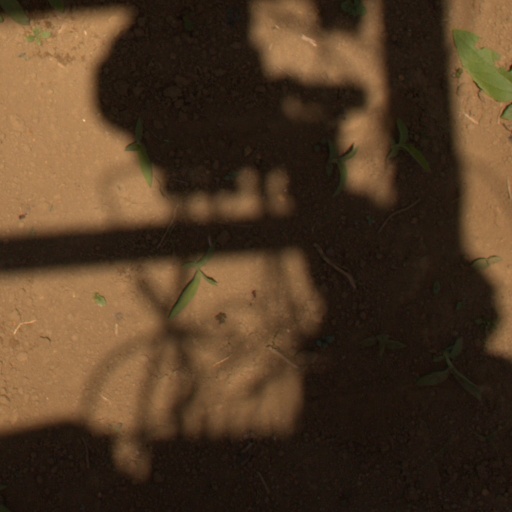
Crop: Jerusalem artichoke